Banksville (Pittsburgh)

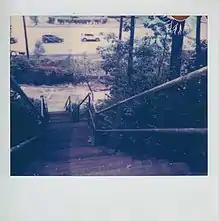
The Anise Way city steps in the Banksville neighborhood of Pittsburgh, PA.

Residents have convenient access to the Banksville park, operated by the Pittsburgh Citiparks. The park features a playground, swimming pool, tennis courts, basketball court, batting cages, and ballfield.